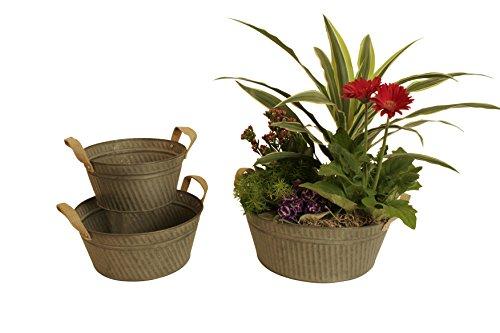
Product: Wald Imports Rustic Gray Metal Rustic Round Beverage Tub Assortment W/Burlap Handles, Set of 3
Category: Home & Kitchen | Home Décor | Kids' Room Décor | Accents | Drawer Handles & Pulls
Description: Thick, Braided burlap ear handles.
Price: $24.99
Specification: ProductDimensions:12x12x5inches|ItemWeight:2pounds|ShippingWeight:2.35pounds(Viewshippingratesandpolicies)|Manufacturer:WaldImports|ASIN:B017TCD6UC|Itemmodelnumber:8668/S3-RD